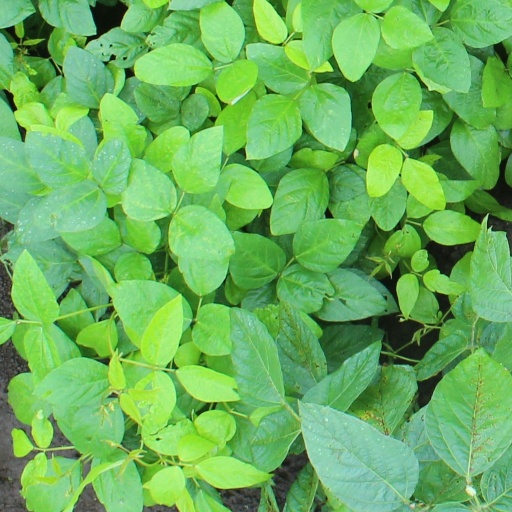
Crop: soybean